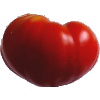
Label: Tomato 3